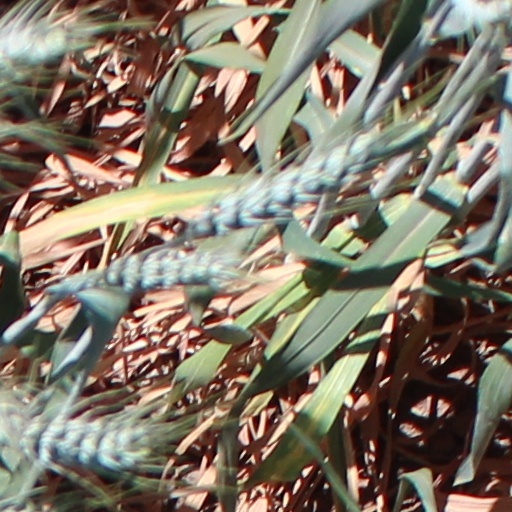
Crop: wheat